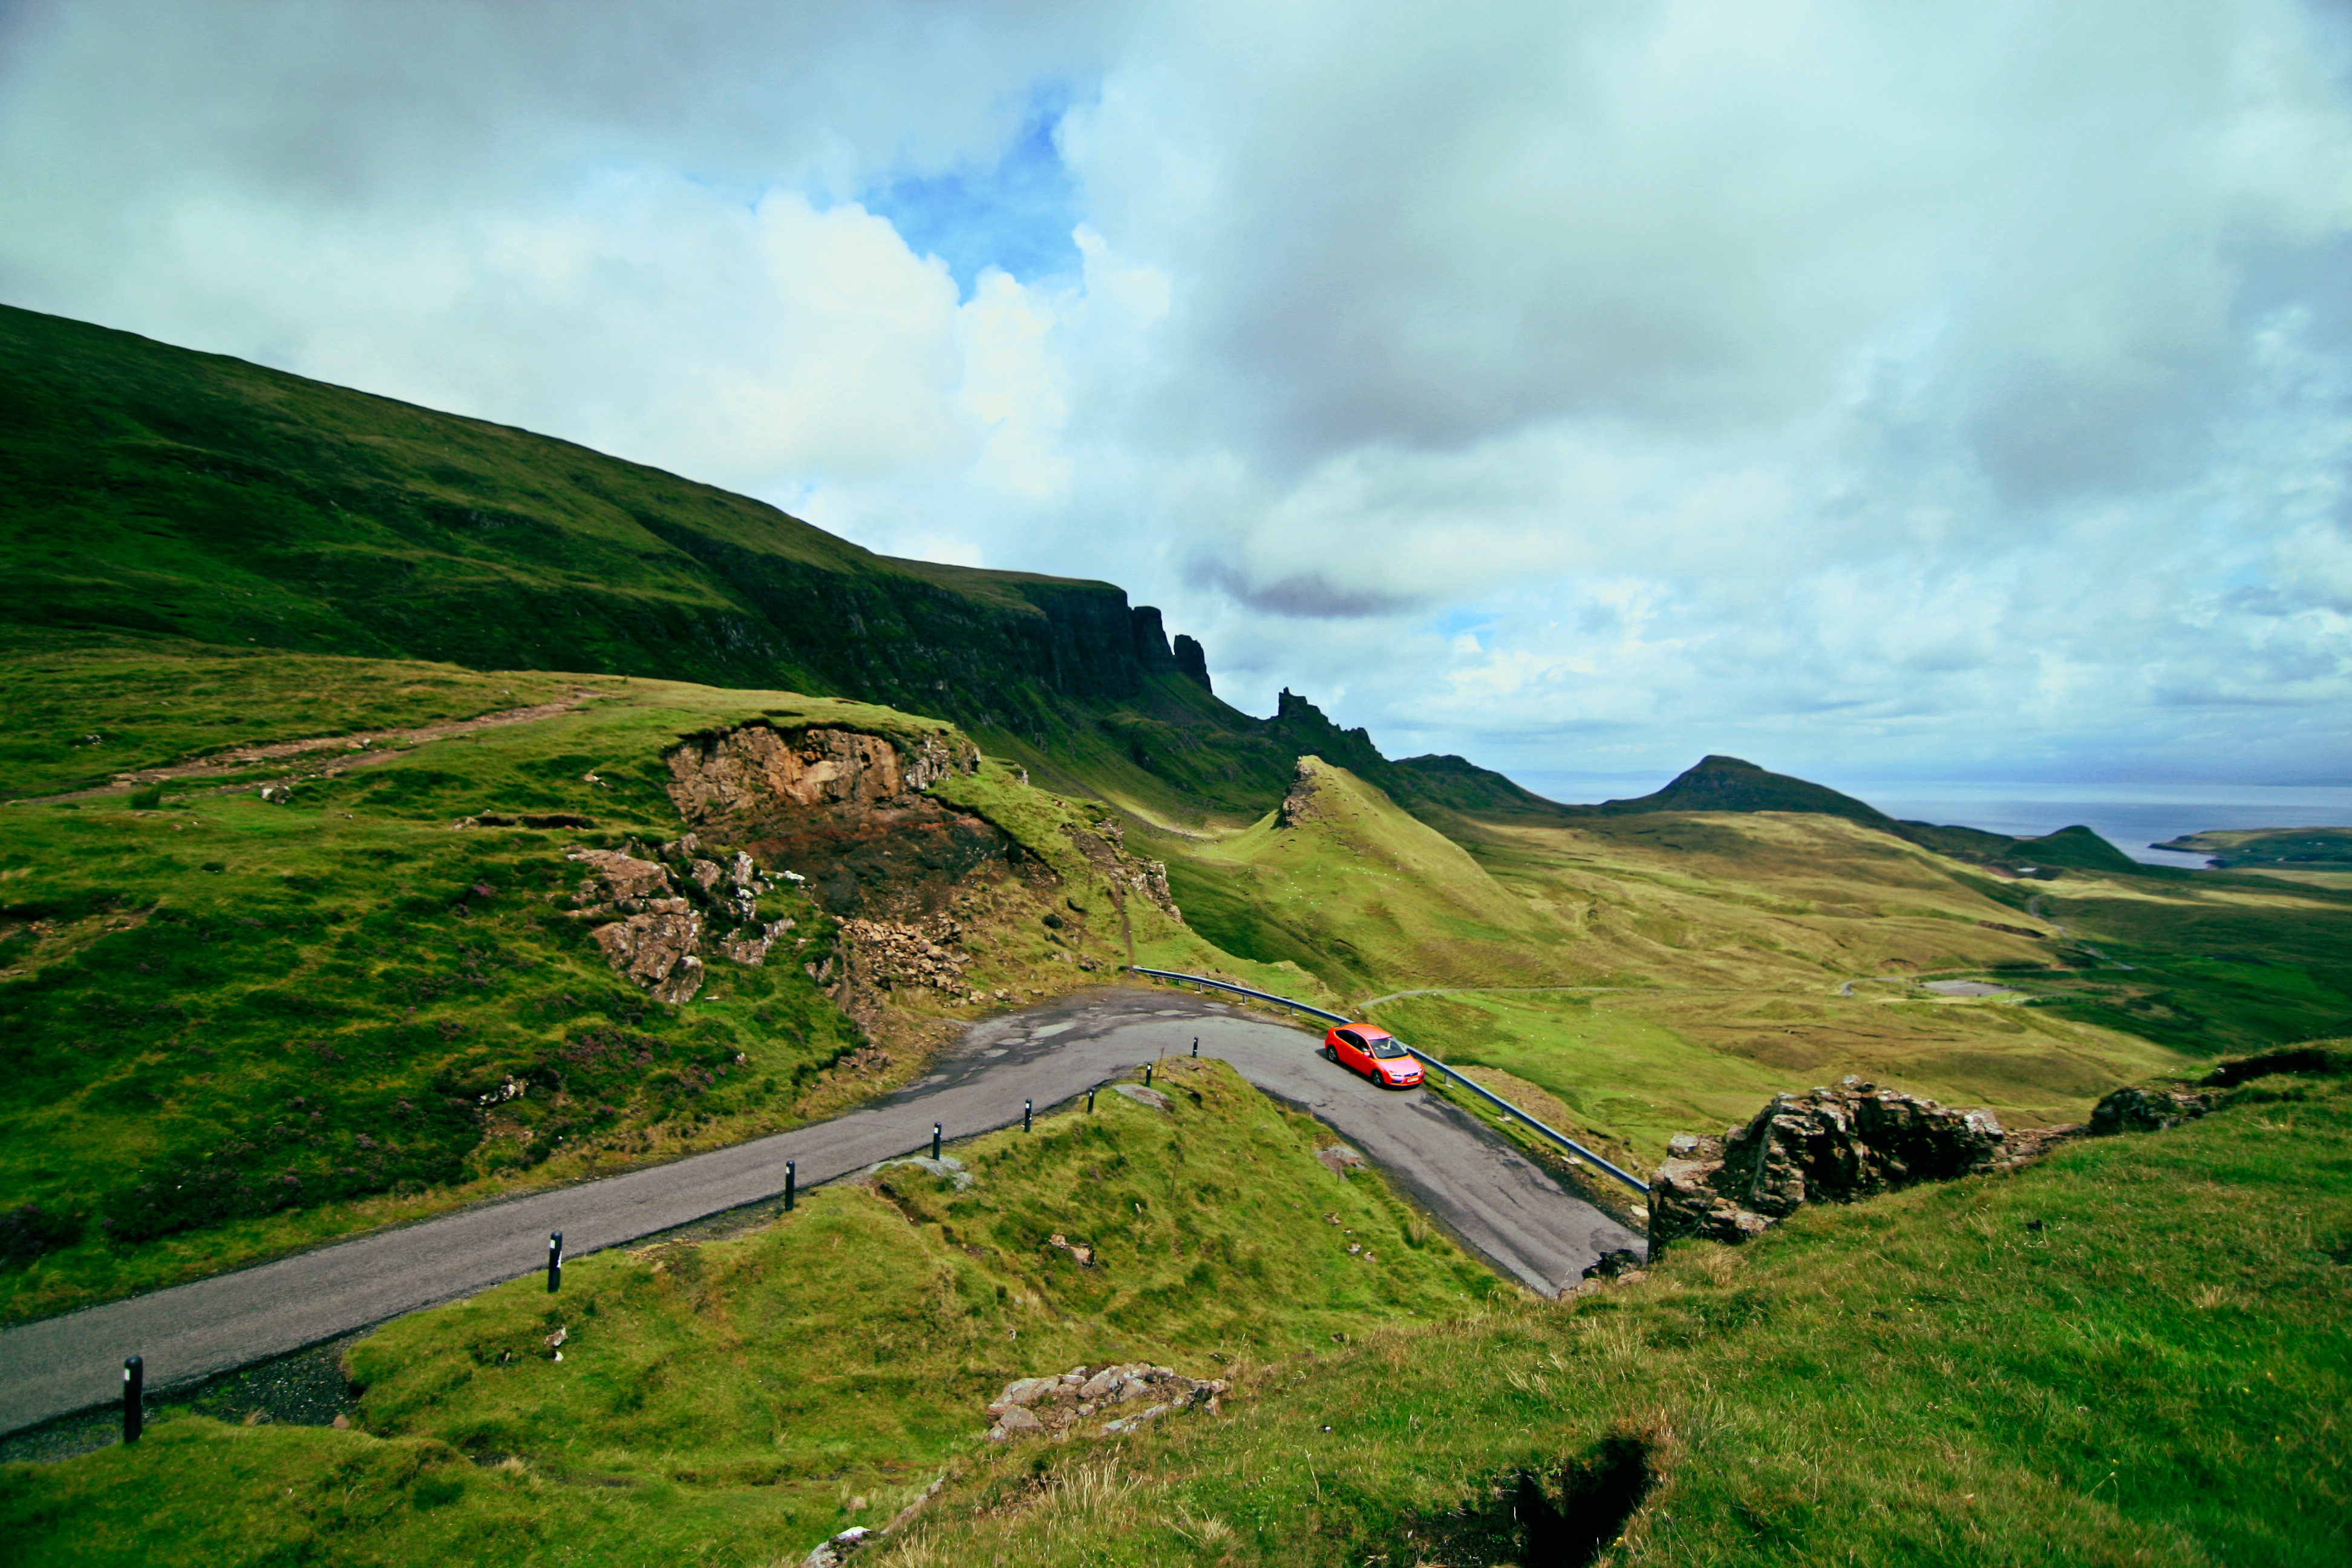
landscape, coast, nature, grass, mountain, cloud, sky, road, car, field, meadow, countryside, hill, valley, mountain range, green, scenic, pasture, reservoir, highland, terrain, ridge, plain, outdoors, hills, alps, grassland, plateau, fell, loch, rural area, landform, aerial photography, mountain pass, geographical feature, mountainous landforms